Hisao Tani

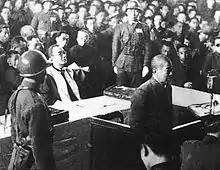
Tani on trial at the Nanjing War Crimes Tribunal.

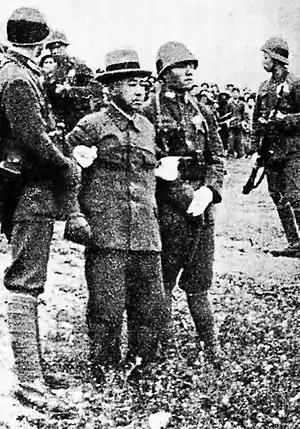
Tani brought to his execution site outside the south gate of Nanking.

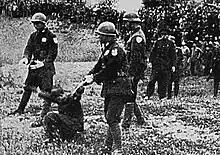
Tani executed outside the south gate of Nanking.

In February 1946, Tani was arrested on orders of the American occupation authorities and charged with Class B and Class C war crimes. At the request of the Chinese government, he was extradited to China to stand trial at the Nanjing War Crimes Tribunal in August 1946. Tani denied all charges at the trial, stating that his troops kept discipline, and the area of Nanjing assigned to his division had been largely evacuated due to the ferocity of the battle. Furthermore, none of the witnesses against him could identify his unit numbers, and indeed the evidence presented to the court pertained to troops and areas of the city under General Kesago Nakajima and General Shigeharu Suematsu. However, the presiding judge refused Tani's request to call on his chief of staff and surviving junior officers as witnesses, and stated that since the various atrocities which occurred in Nanjing were testified to by hundreds of surviving witness as well as several foreigners from Nanking Safety Zone, he was unwilling and unable to divide responsibility. According to the ruling of the court, all of the Japanese commanders involved in the Battle of Nanjing had an equally shared responsibility for atrocities which occurred during the Rape of Nanjing, and this included Generals Iwane Matsui, Heisuke Yanagawa and Sadao Ushijima as well as Nakajima, Suematsu and Tani. He was consequently sentenced to death as a BC-class war criminal. On 26 April 1947 he was escorted to his execution spot at Mount Yuhuatai and publicly executed by shooting. The crowds of Chinese civilians who witnessed the execution were cursing at him for the atrocities he committed.